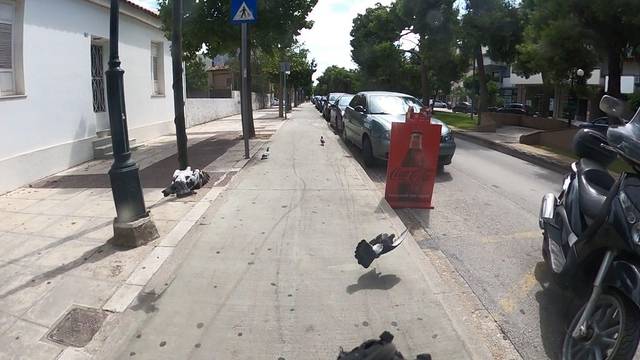
Region: Greece
Coordinates: 37.937, 22.924